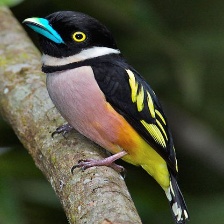
Species: BLACK AND YELLOW BROADBILL
Scientific name: EURYLAIMUS OCHROMALUS